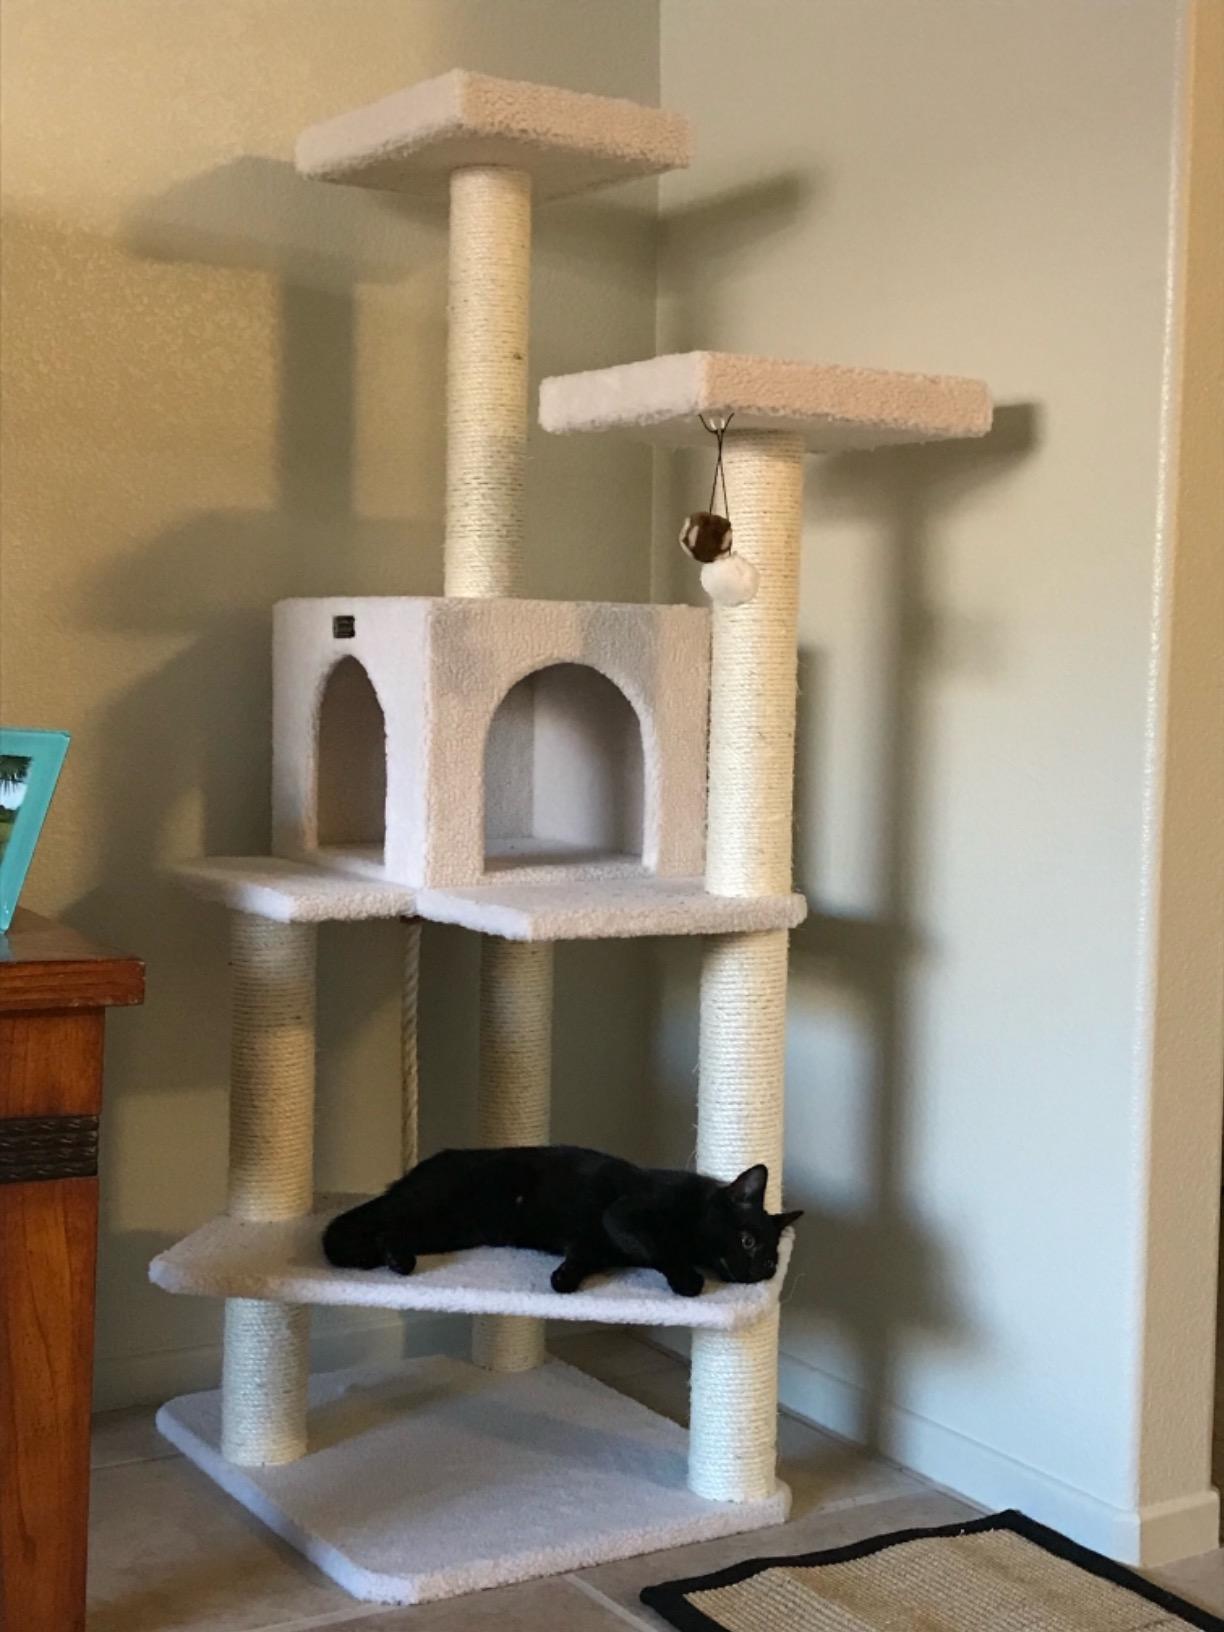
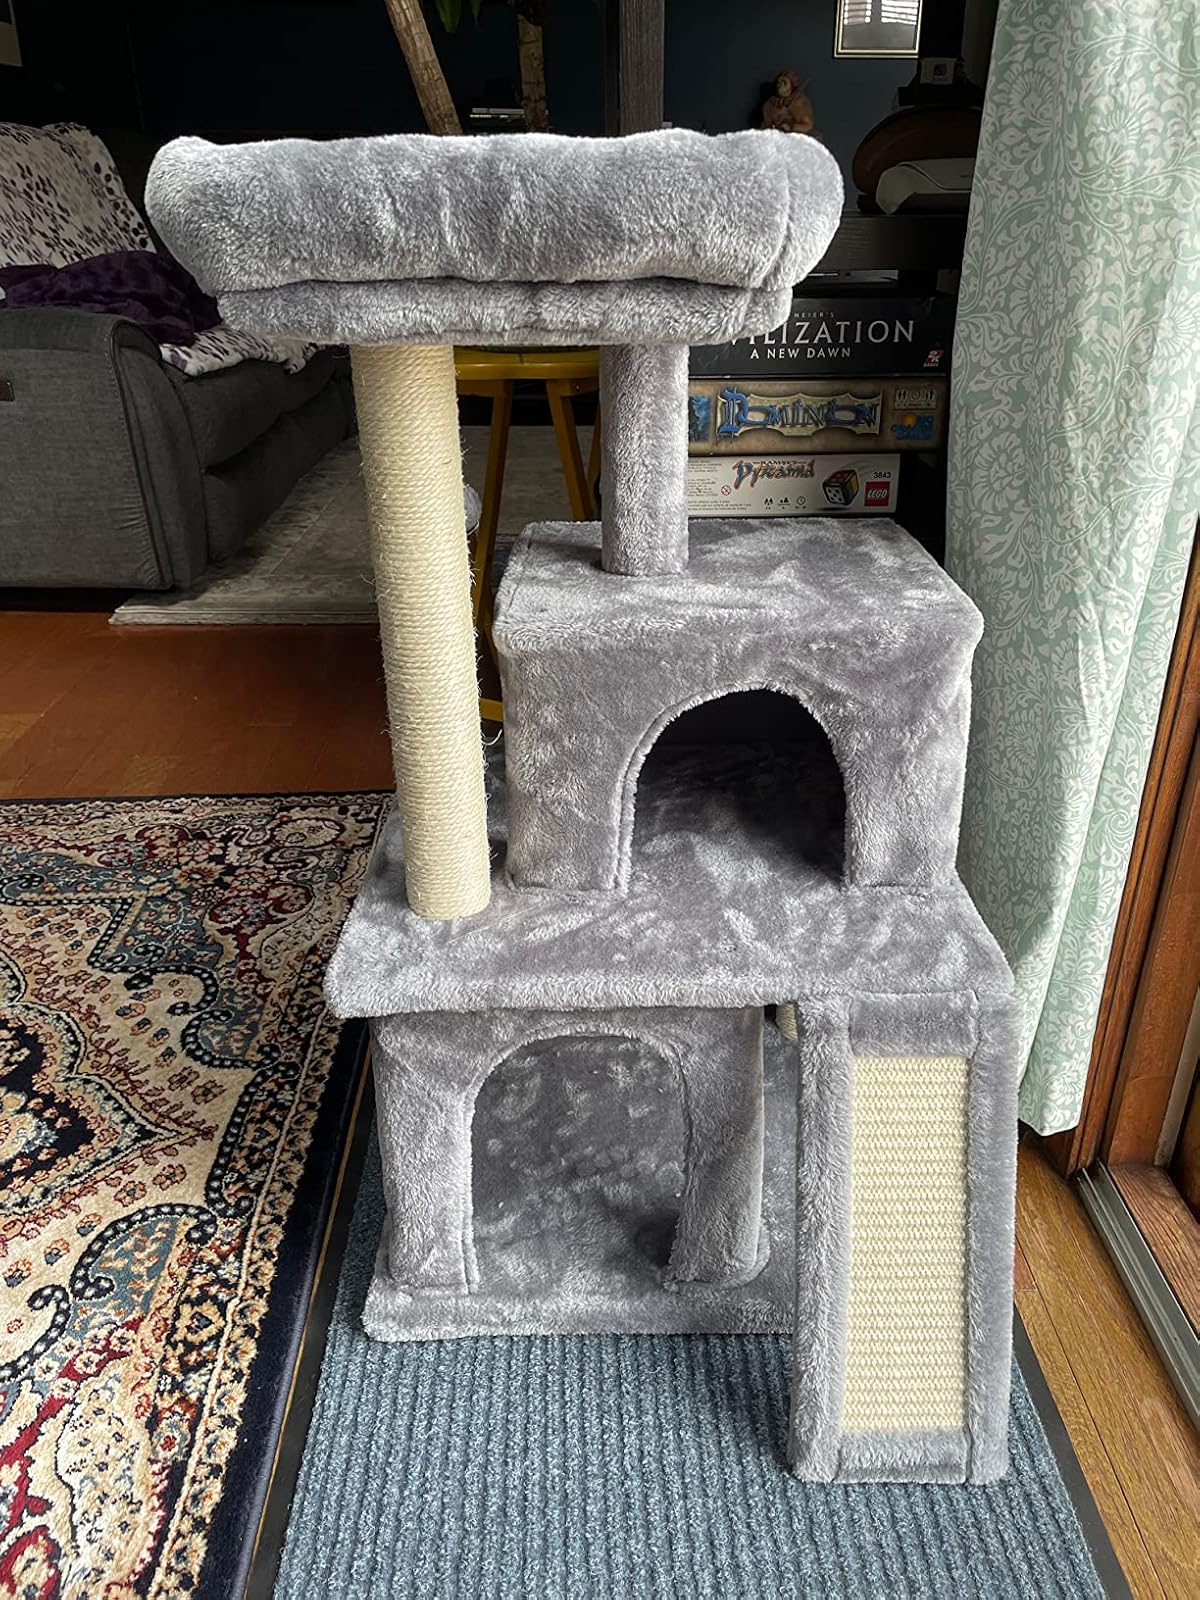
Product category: items_cat tree
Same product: no